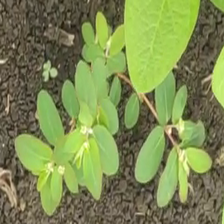
Weed species: Graceful_Sandmart_(Euphorbia hypericifolia)